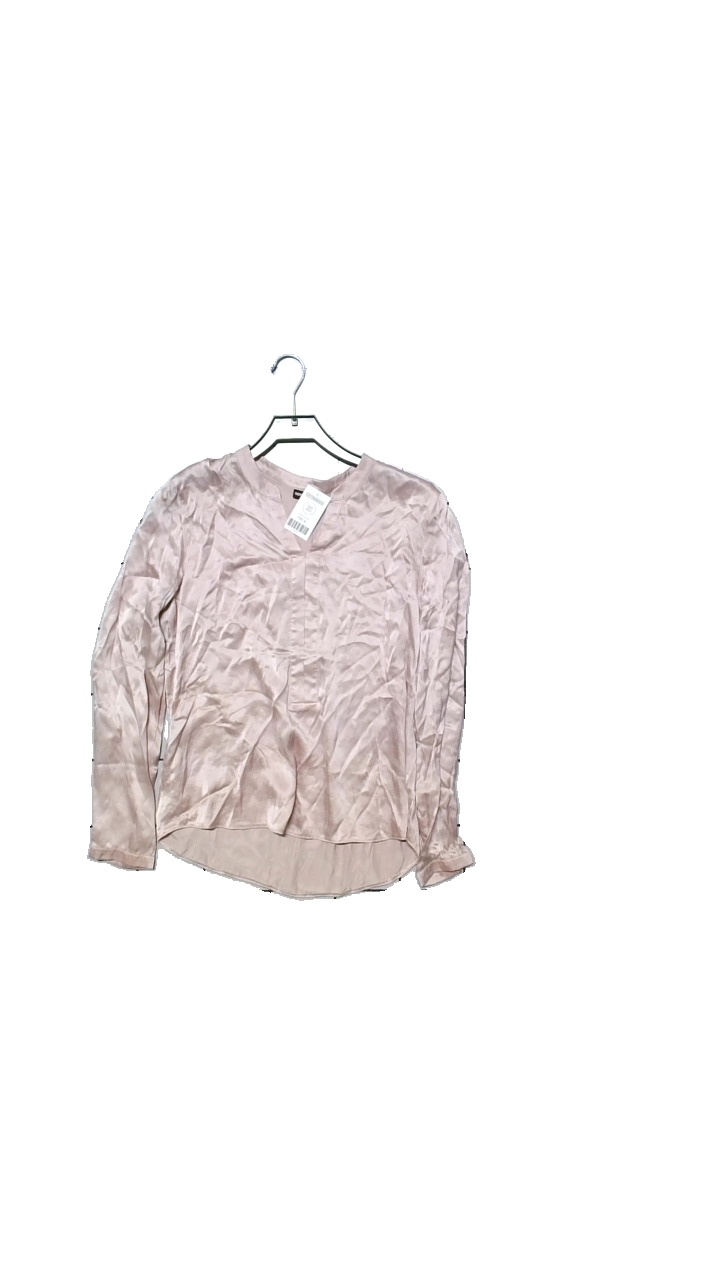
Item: Blouse (Ladies)
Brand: Gerry Weber
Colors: Pink
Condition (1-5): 5
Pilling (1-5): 5
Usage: Reuse
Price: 150-250